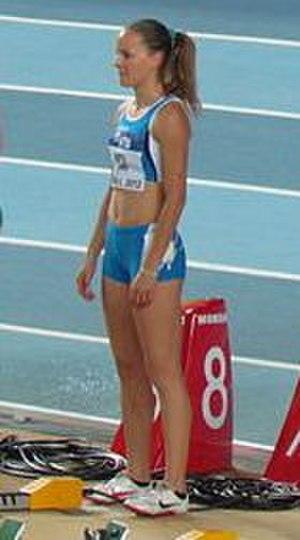
Veronica Borsi est une athlète italienne, spécialiste des haies.